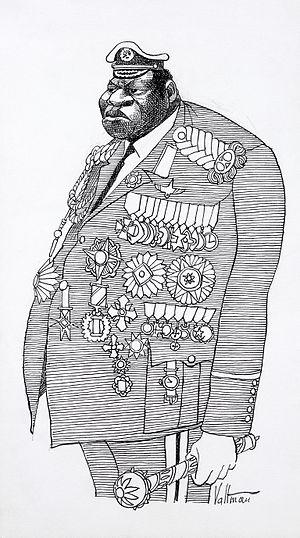
Idi Amin Dada Oumee, né Idi Awo-Ongo Angoo à Koboko entre 1923 et 1925 et mort à Djeddah le 16 août 2003, est un militaire et homme d'État ougandais, exerçant un pouvoir absolu sur le pays entre le 25 janvier 1971 et le 11 avril 1979, en tant que président à vie. Il a laissé l’image d’un dictateur fou, violent et sanguinaire.